Olona

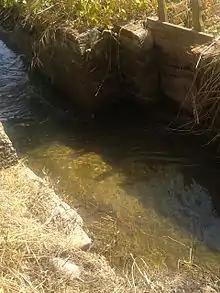
The "Riale di Parabiago" canal. It was activated in 1216

The oldest map representing the course of the Olona of which we have documented trace is dated 1608. On it are also marked the bridges and, with a good precision, the constructions along the river but not the zone of the sources and not the measures of the various properties.